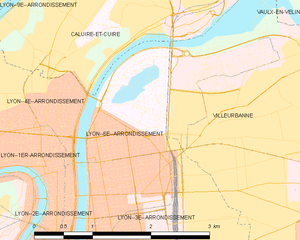
Carte des communes françaises
Le 6ᵉ arrondissement de Lyon est l'un des neuf arrondissements de Lyon, commune française située en région Auvergne-Rhône-Alpes. Il est créé le 17 juillet 1867, la partie nord-est du parc de la Tête d'or lui étant rattachée le 17 décembre 1894.